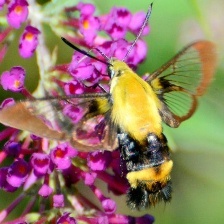
Species: CLEARWING MOTH